USS Sequoia (presidential yacht)

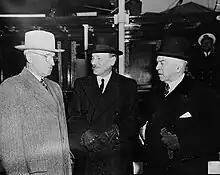
President Harry Truman and prime ministers Clement Attlee and Mackenzie King board the "Sequoia" for discussions about nuclear weapons, November 1945

While serving as the yacht for the Secretary of the Navy, U.S. presidents and members of the Cabinet continued to use the Sequoia, often providing the backdrop for critical moments in American history.